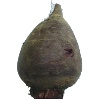
Label: Beetroot 1